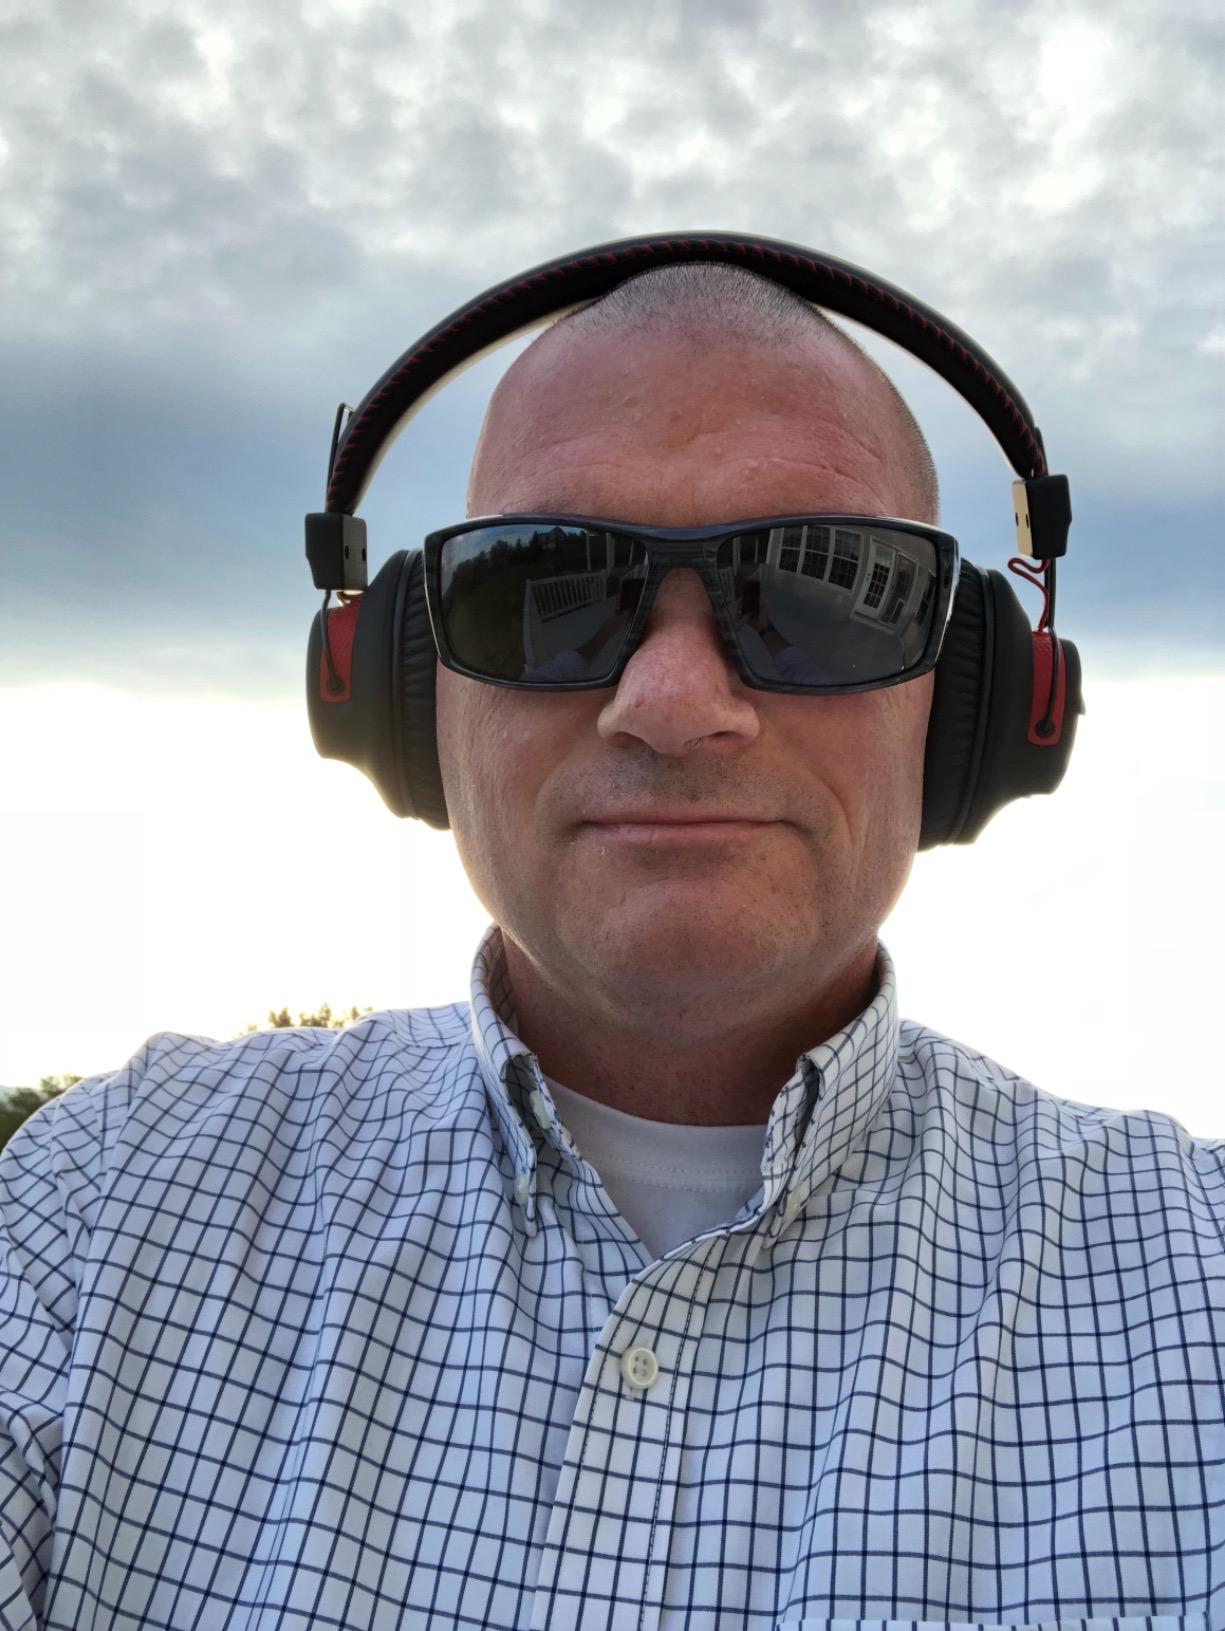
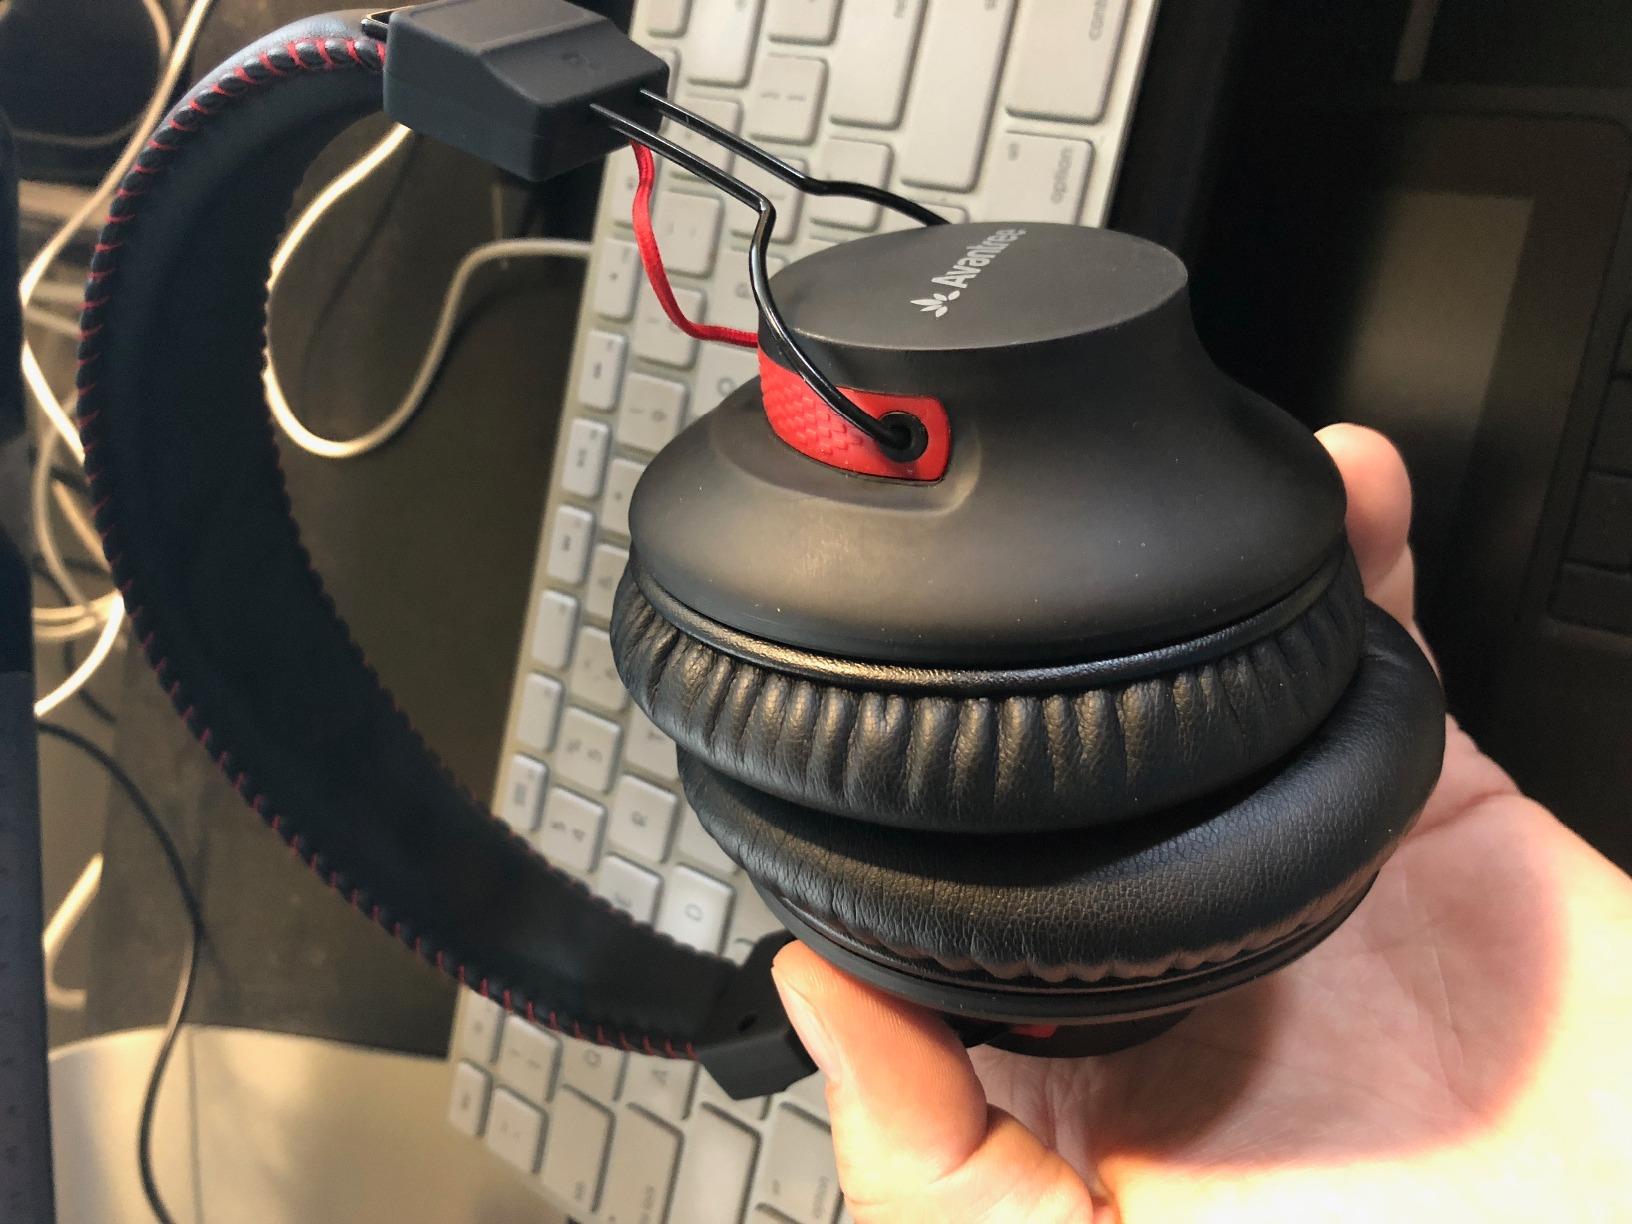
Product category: headphones
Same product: yes